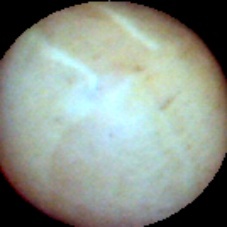
Label: Intact